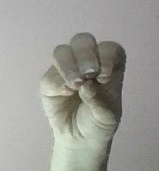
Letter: ha